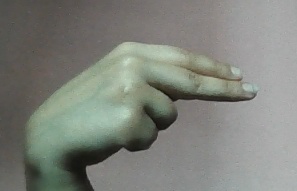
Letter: ain